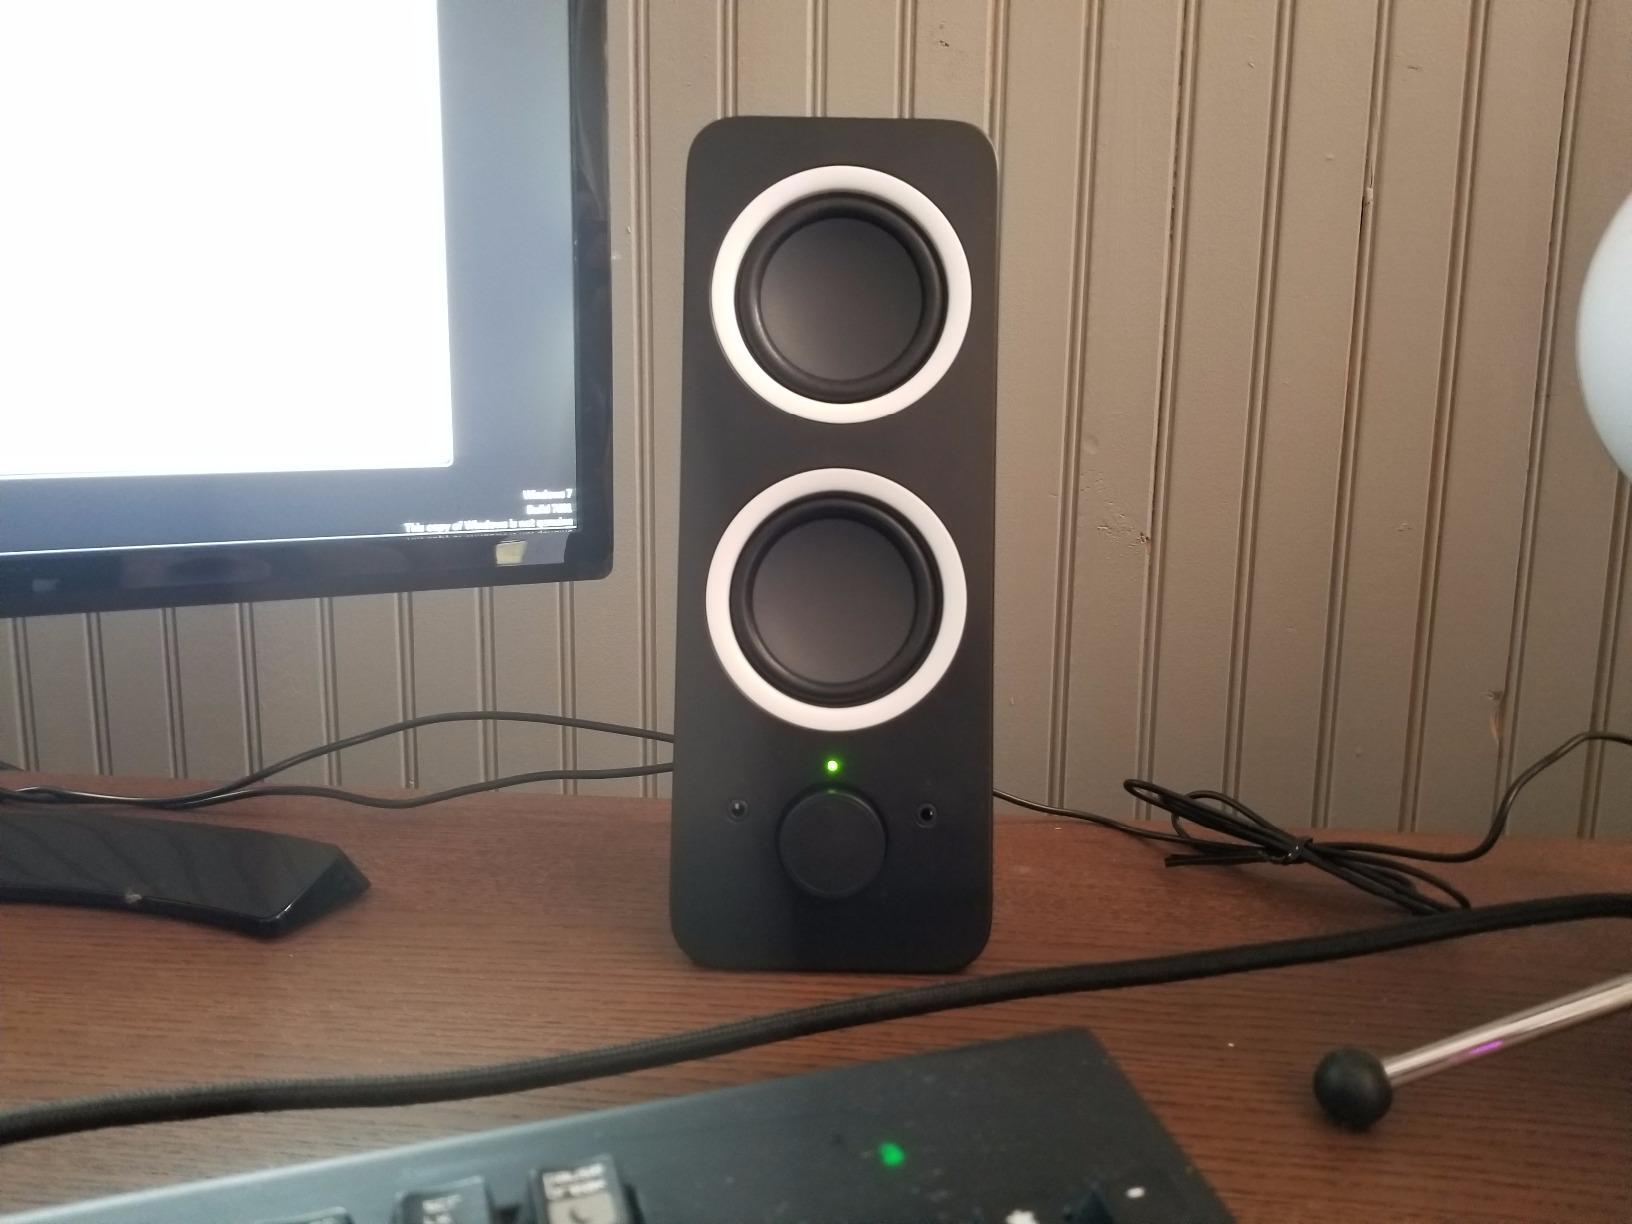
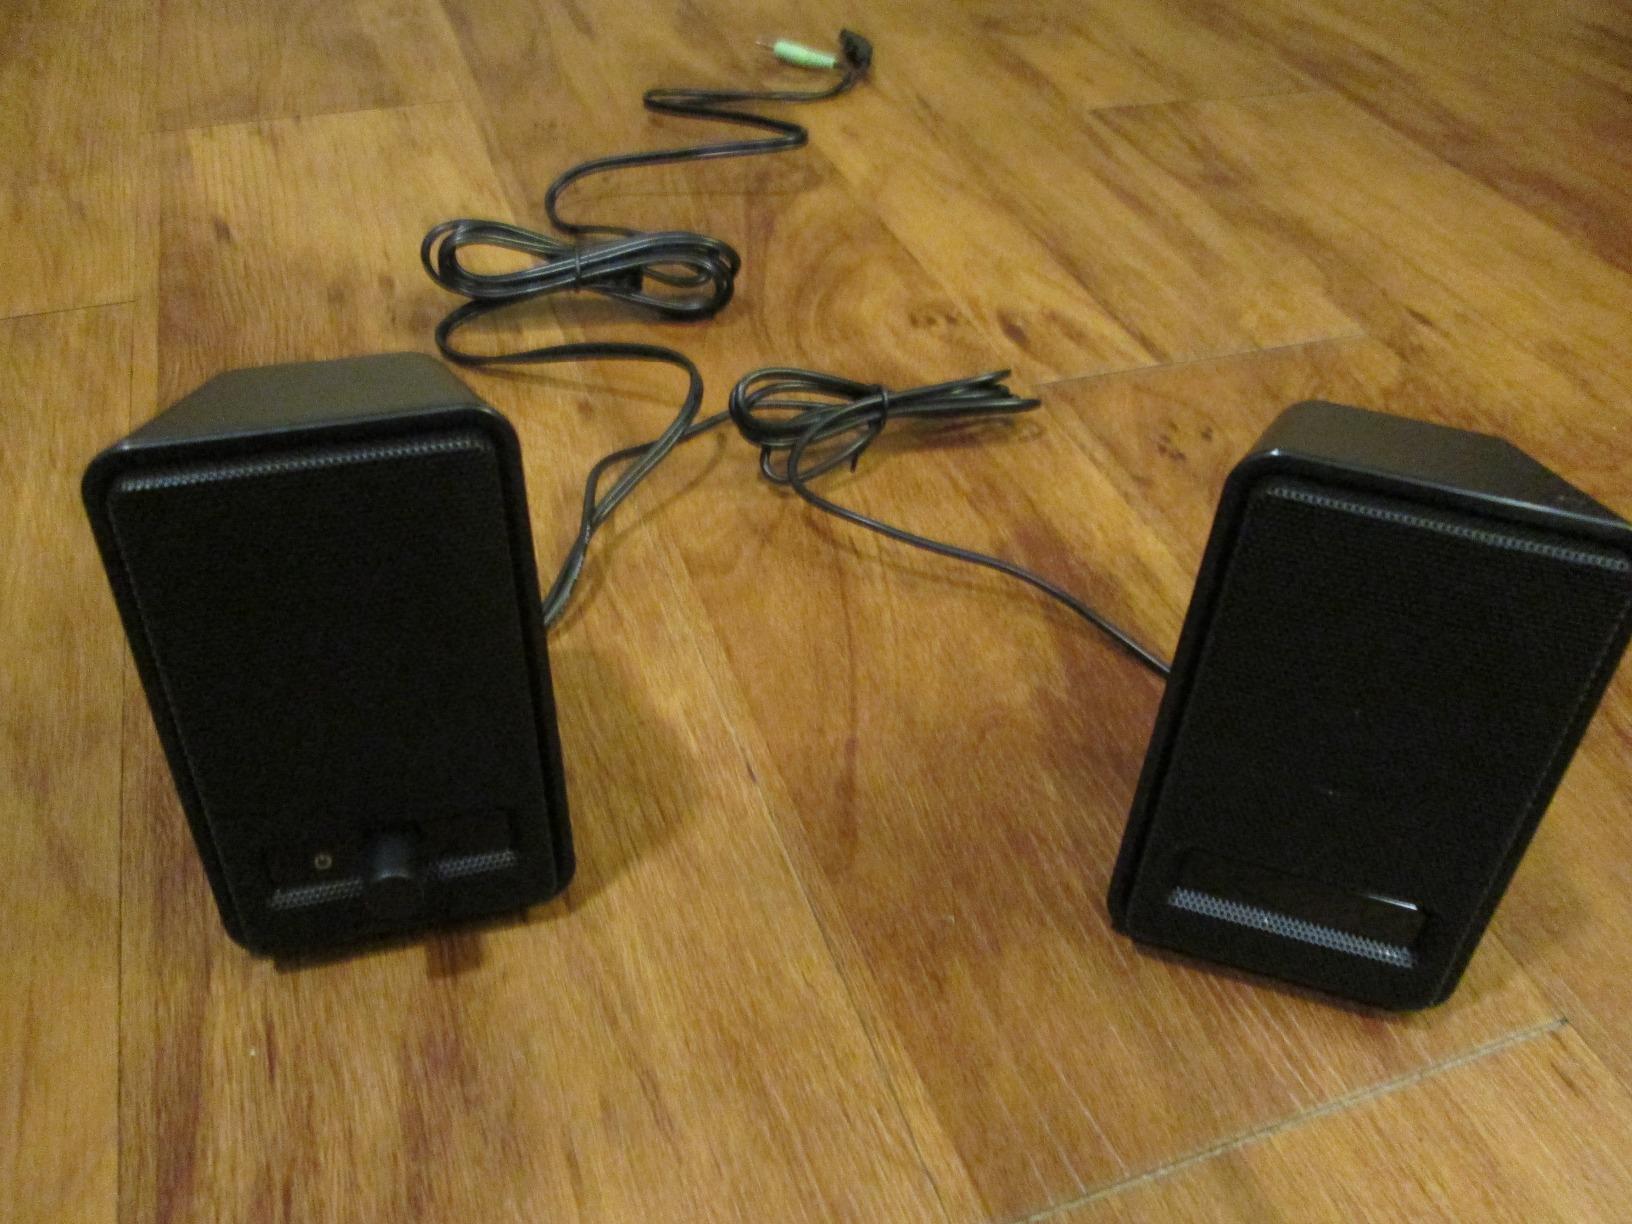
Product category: speaker
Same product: no